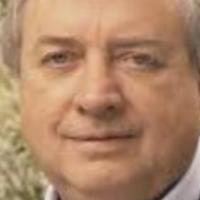
Age group: age 41-55